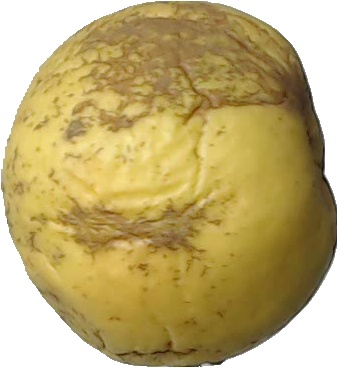
Label: apple_golden_1